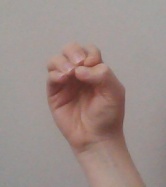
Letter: ha